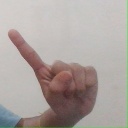
अक्षर: ए